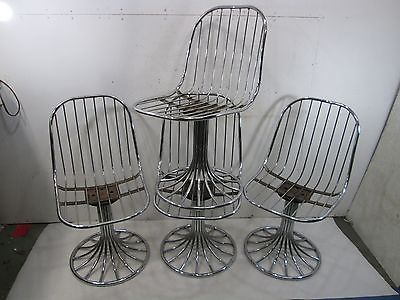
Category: chair